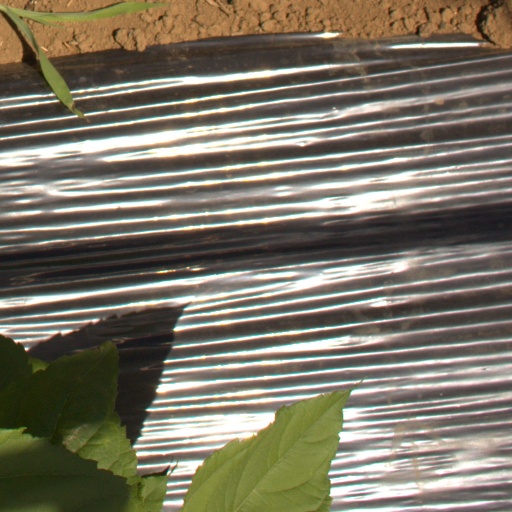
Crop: Jerusalem artichoke